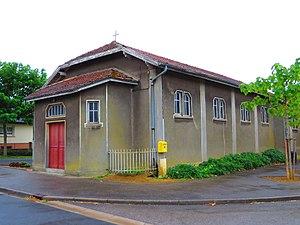
Bouligny Chapelle Sainte-Jeanne-d'Arc à la Mourière
Bouligny est une commune française située dans le département de la Meuse, en région Grand Est.